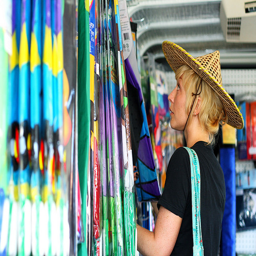
a lady wearing a straw hat looking at some beach towels
A woman looking through kites on display in a store.
A woman in a straw hat is looking at store items.
A woman in an ethnic hat browses through robes.
A woman wearing a hat shopping in a store.